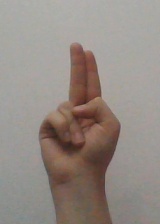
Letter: taa